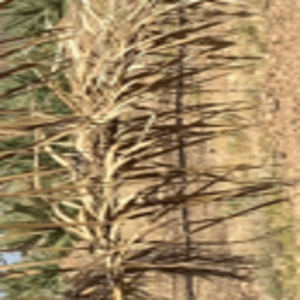
Label: Rachis Blight